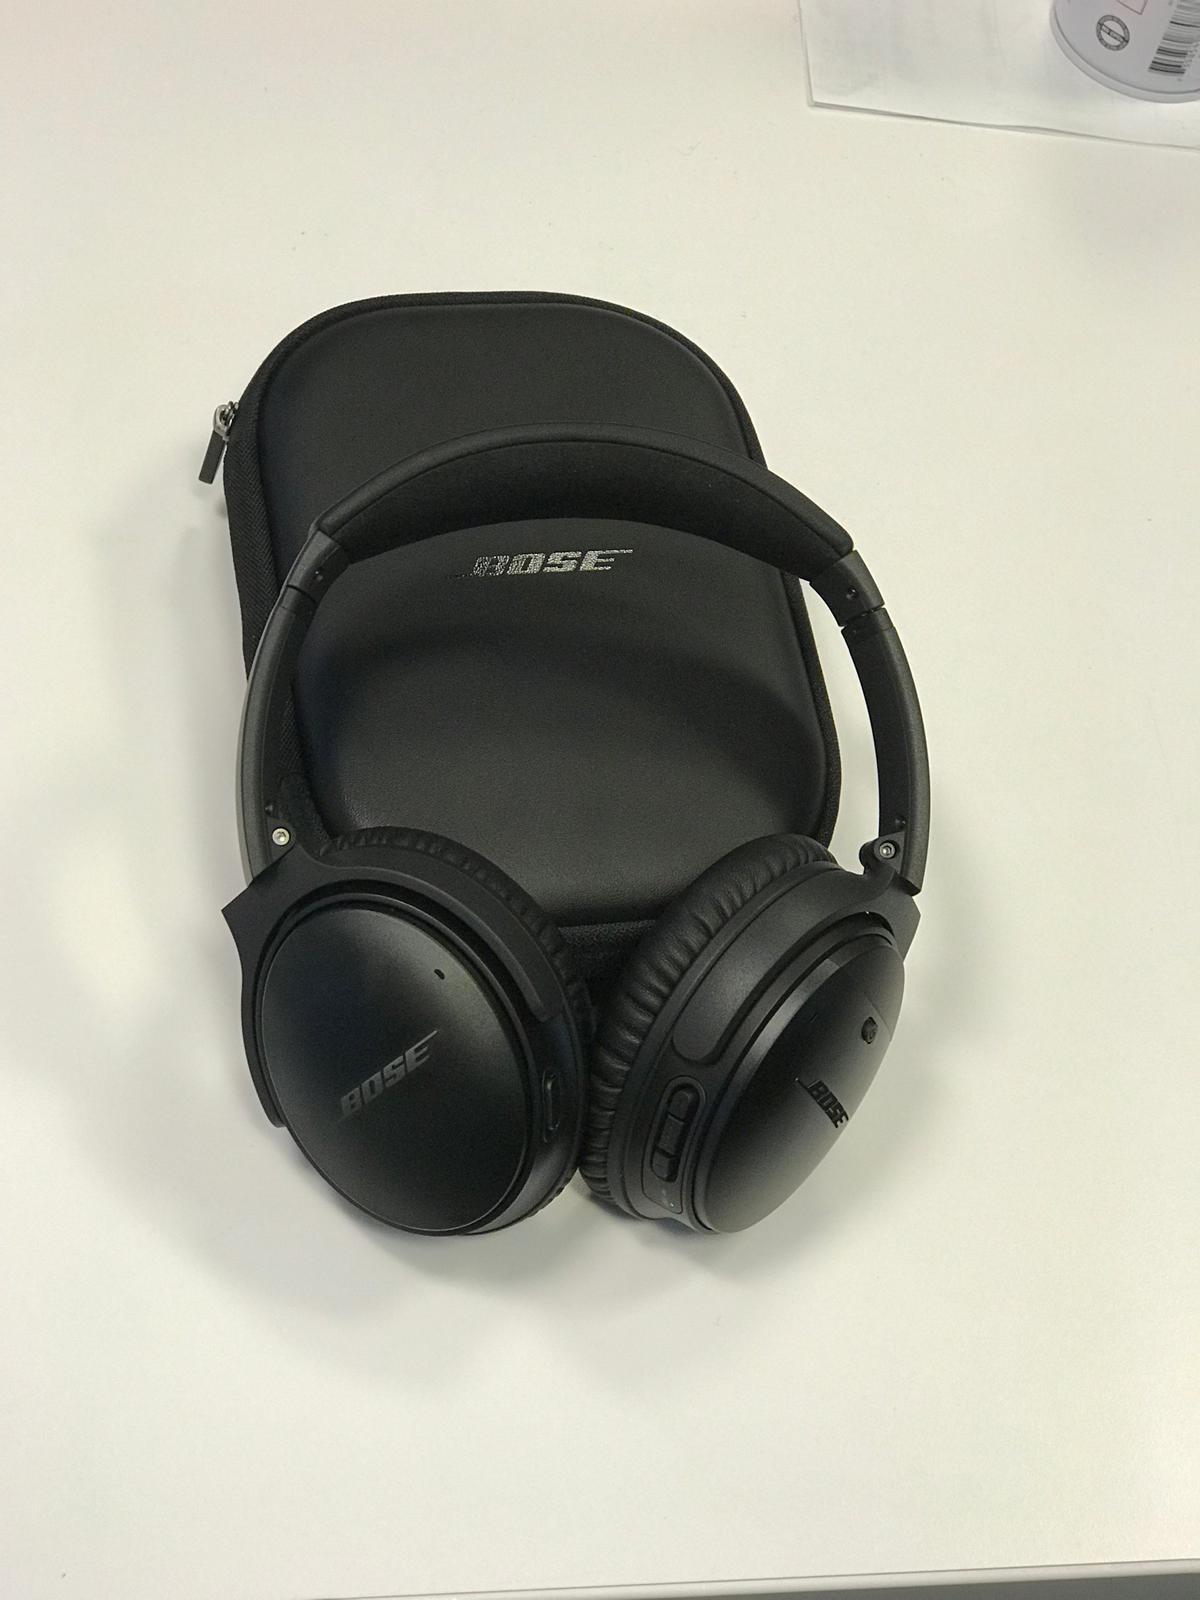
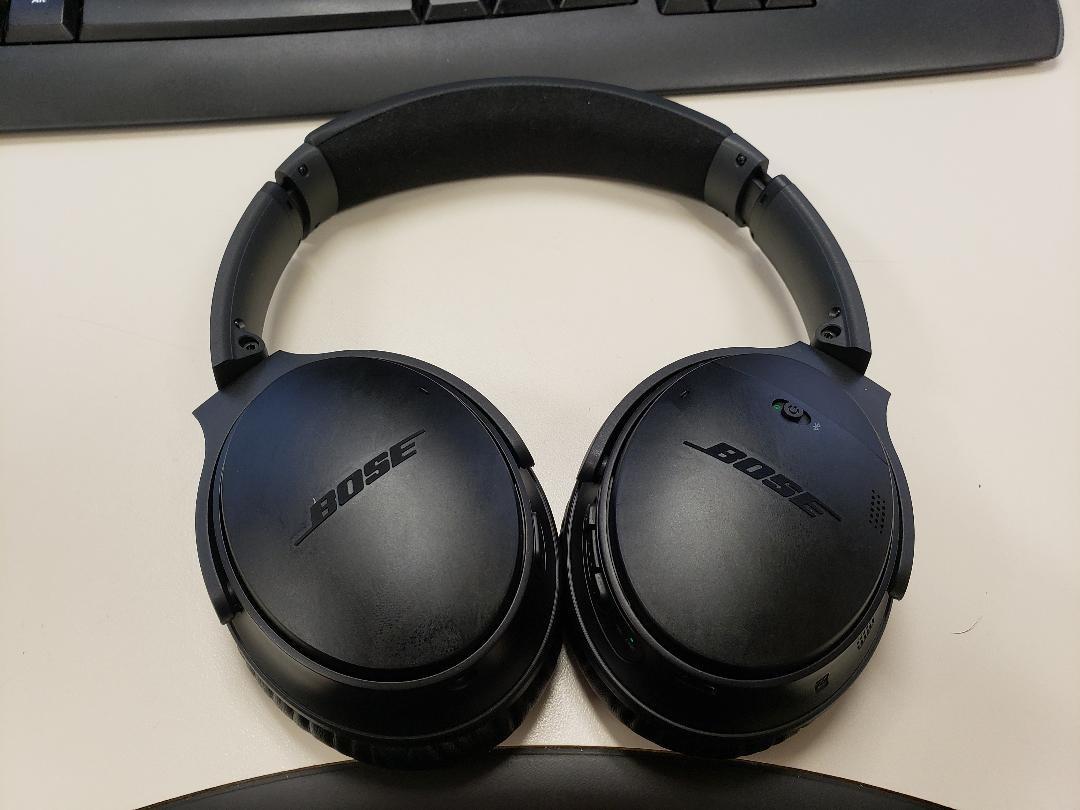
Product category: headphones
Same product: yes